Mary Greenlees Yerkes Residence

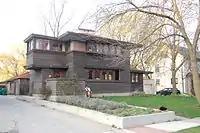
Yerkes house in fall.

The Mary Greenlees Yerkes House (also known as the "Mrs. Charles Yerkes House"), is a 1912 prairie style house in Oak Park, Illinois by American architect John S. Van Bergen for Mary Greenlees Yerkes, the widow of Charles Sherman Yerkes and mother of somewhat noted impressionist artist Mary Agnes Yerkes. The home was featured in a book by Patrick Cannon, titled Prairie Metropolis.